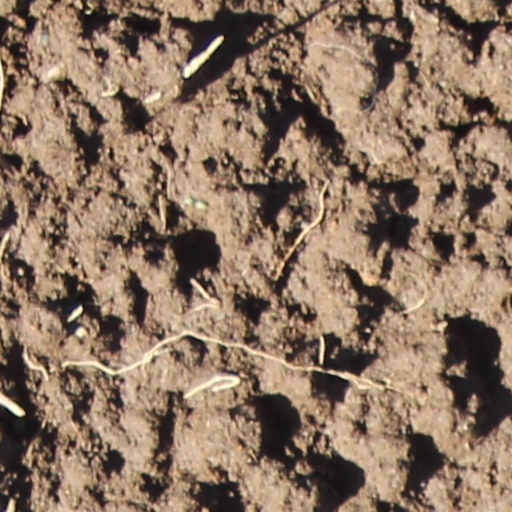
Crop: wheat